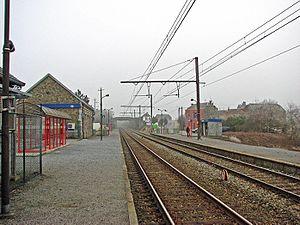
La gare de Courrière est une ancienne gare ferroviaire belge de la ligne 162, de Namur à Sterpenich, située à Courrière sur le territoire de la commune d'Assesse, dans la province de Namur en Région wallonne.